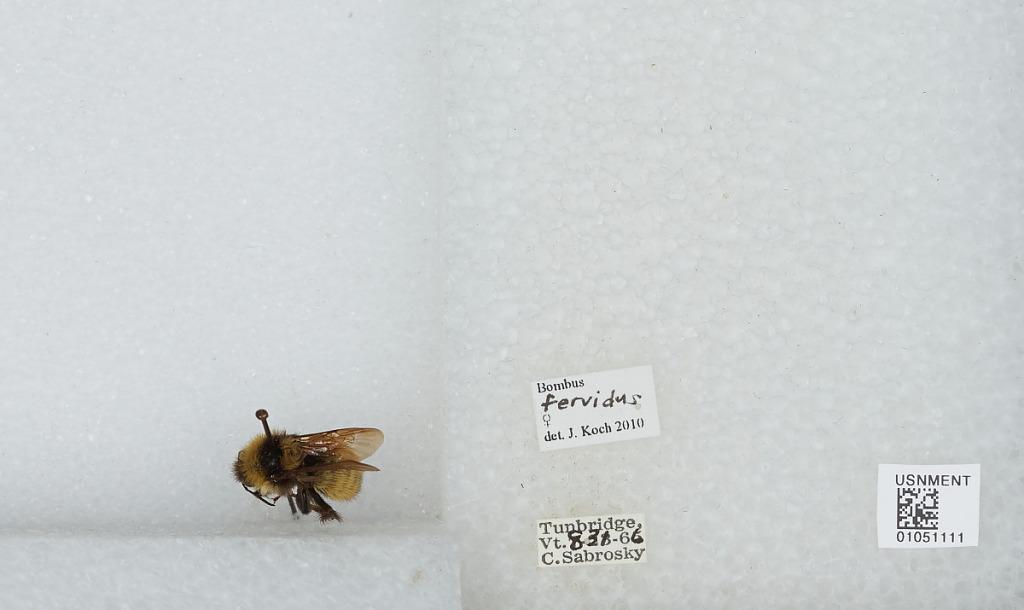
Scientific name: Bombus sp.
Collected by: C. Sabrosky
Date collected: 1966-8-31
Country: United States
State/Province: Vermont
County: Orange
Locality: Tunbridge
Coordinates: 43.9, -72.4881
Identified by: Koch, J.